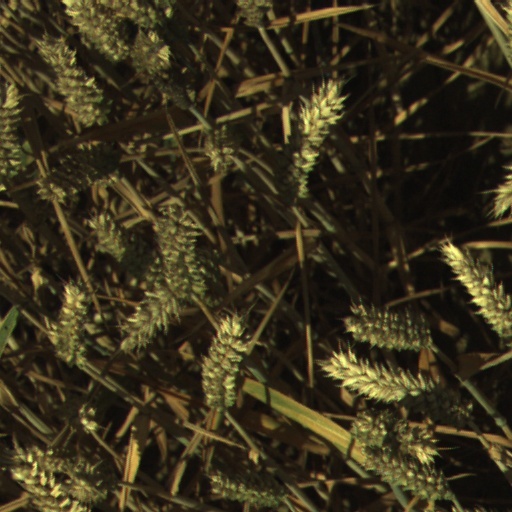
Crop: wheat